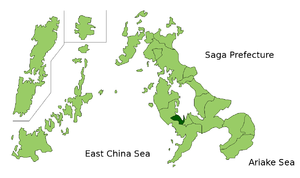
Togitsu est un bourg japonais située dans la préfecture de Nagasaki.